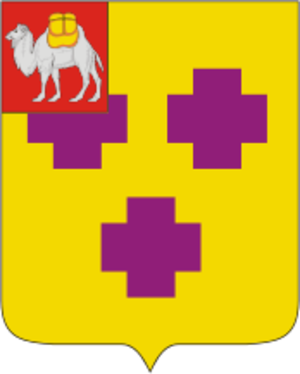
Troïtsk est une ville de l'oblast de Tcheliabinsk, en Russie, et le centre administratif du raïon de Troïtsk. Sa population s'élevait à 75 828 habitants en 2016.